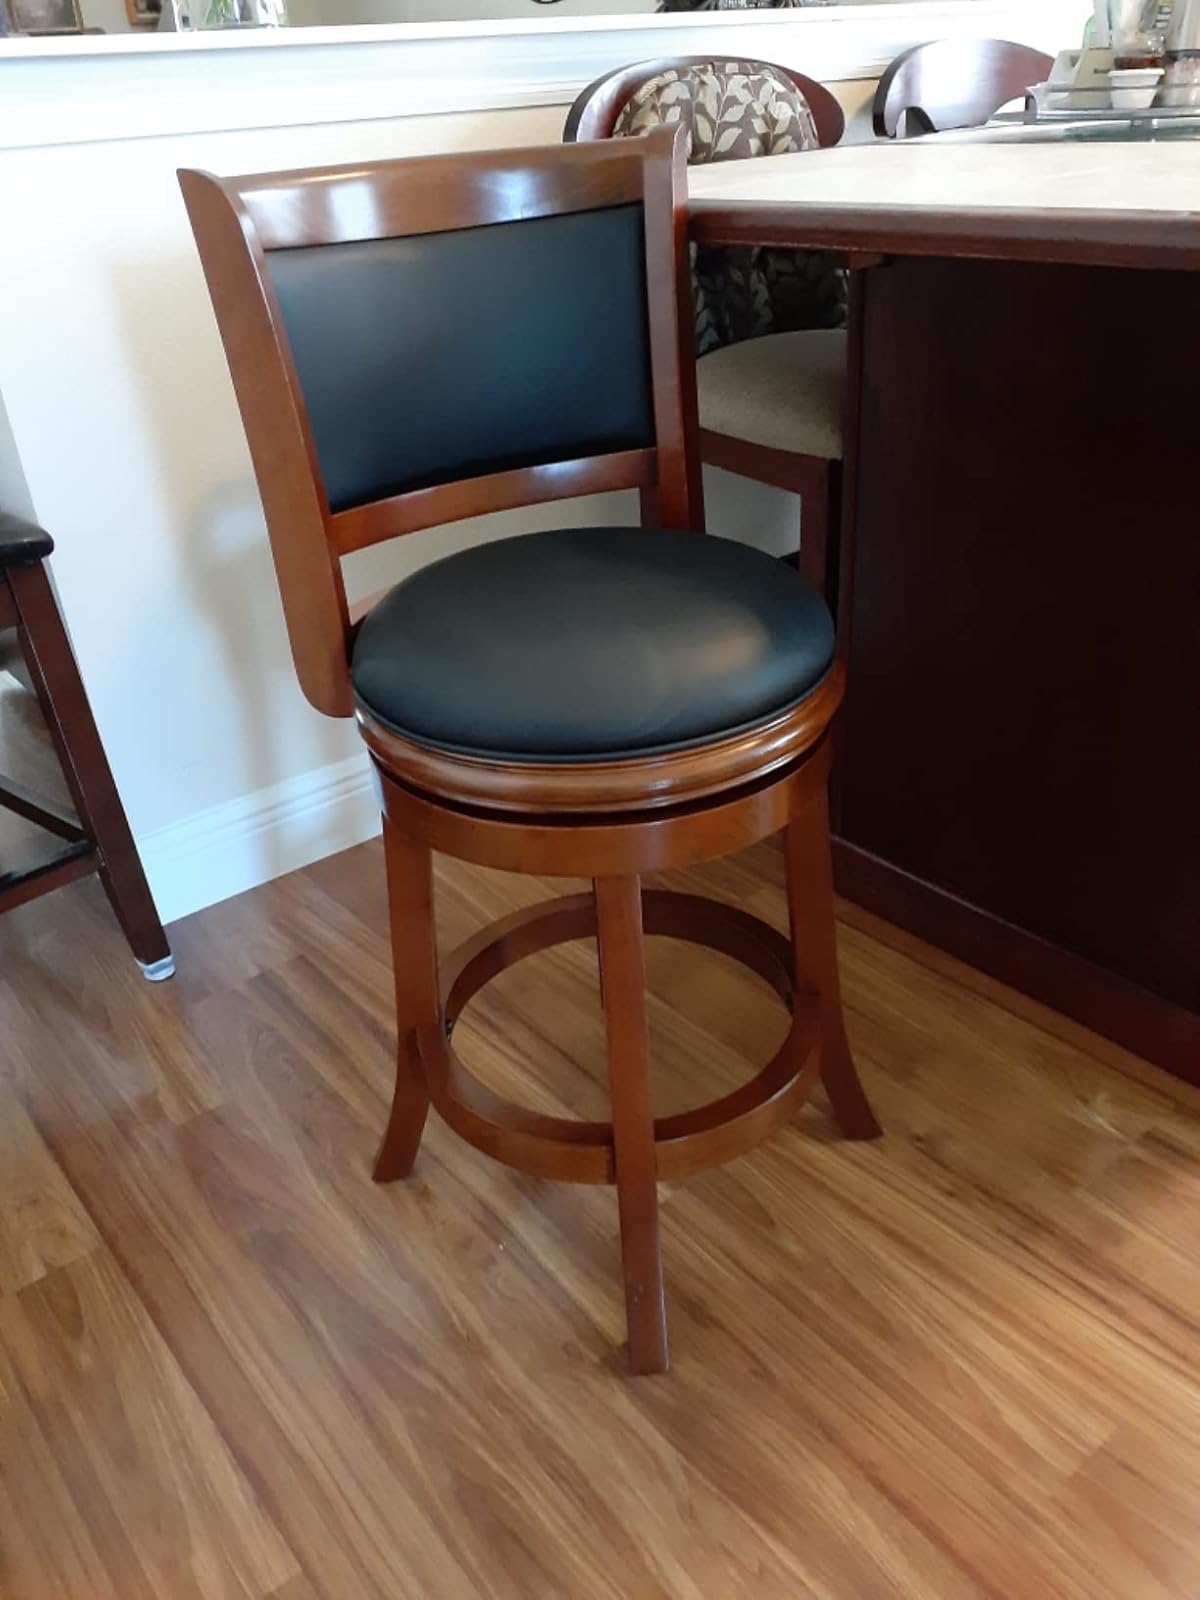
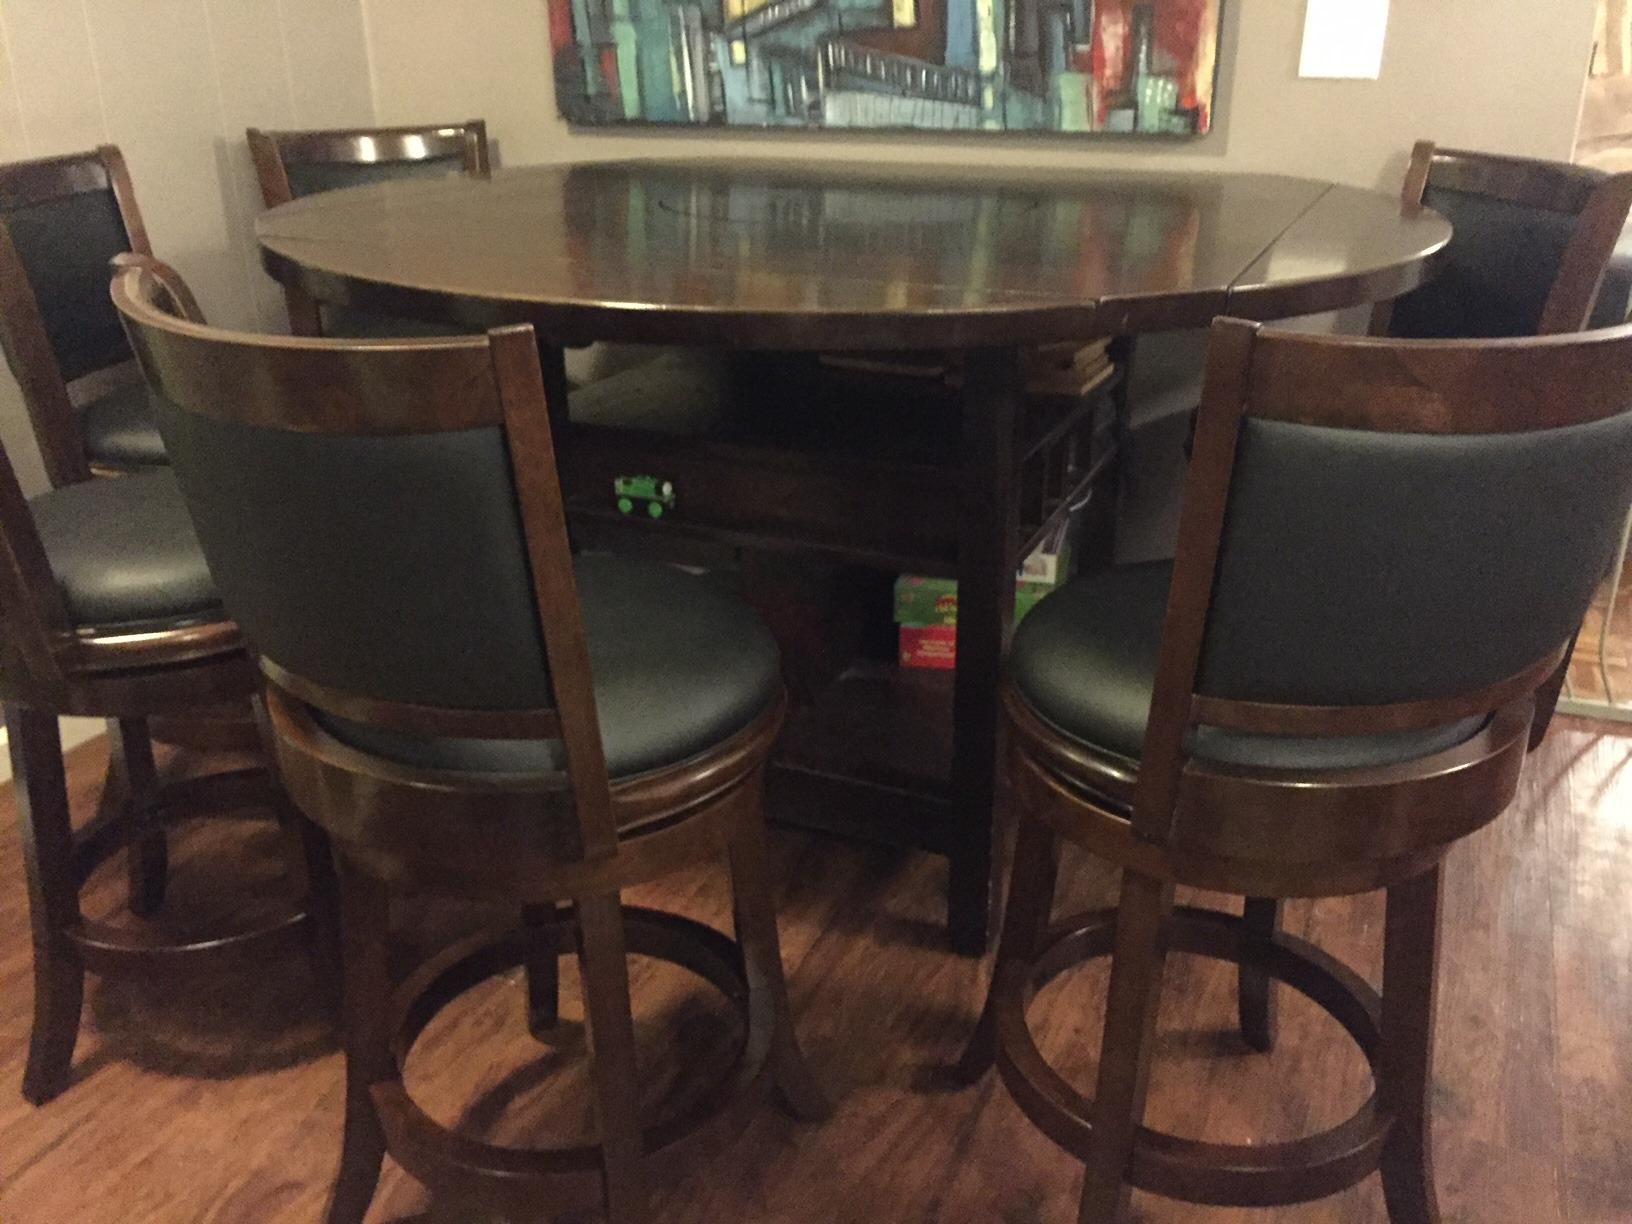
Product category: stool
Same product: no